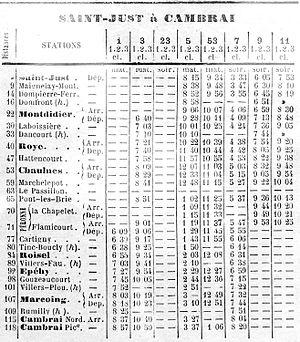
Extrait de l'affiche éditée en supplément du Le Courrier de la Somme
La ligne de Saint-Just-en-Chaussée à Douai est une ligne ferroviaire française, en grande partie à voie unique, reliant Saint-Just-en-Chaussée à Douai, en passant notamment par Montdidier, Péronne et Cambrai.